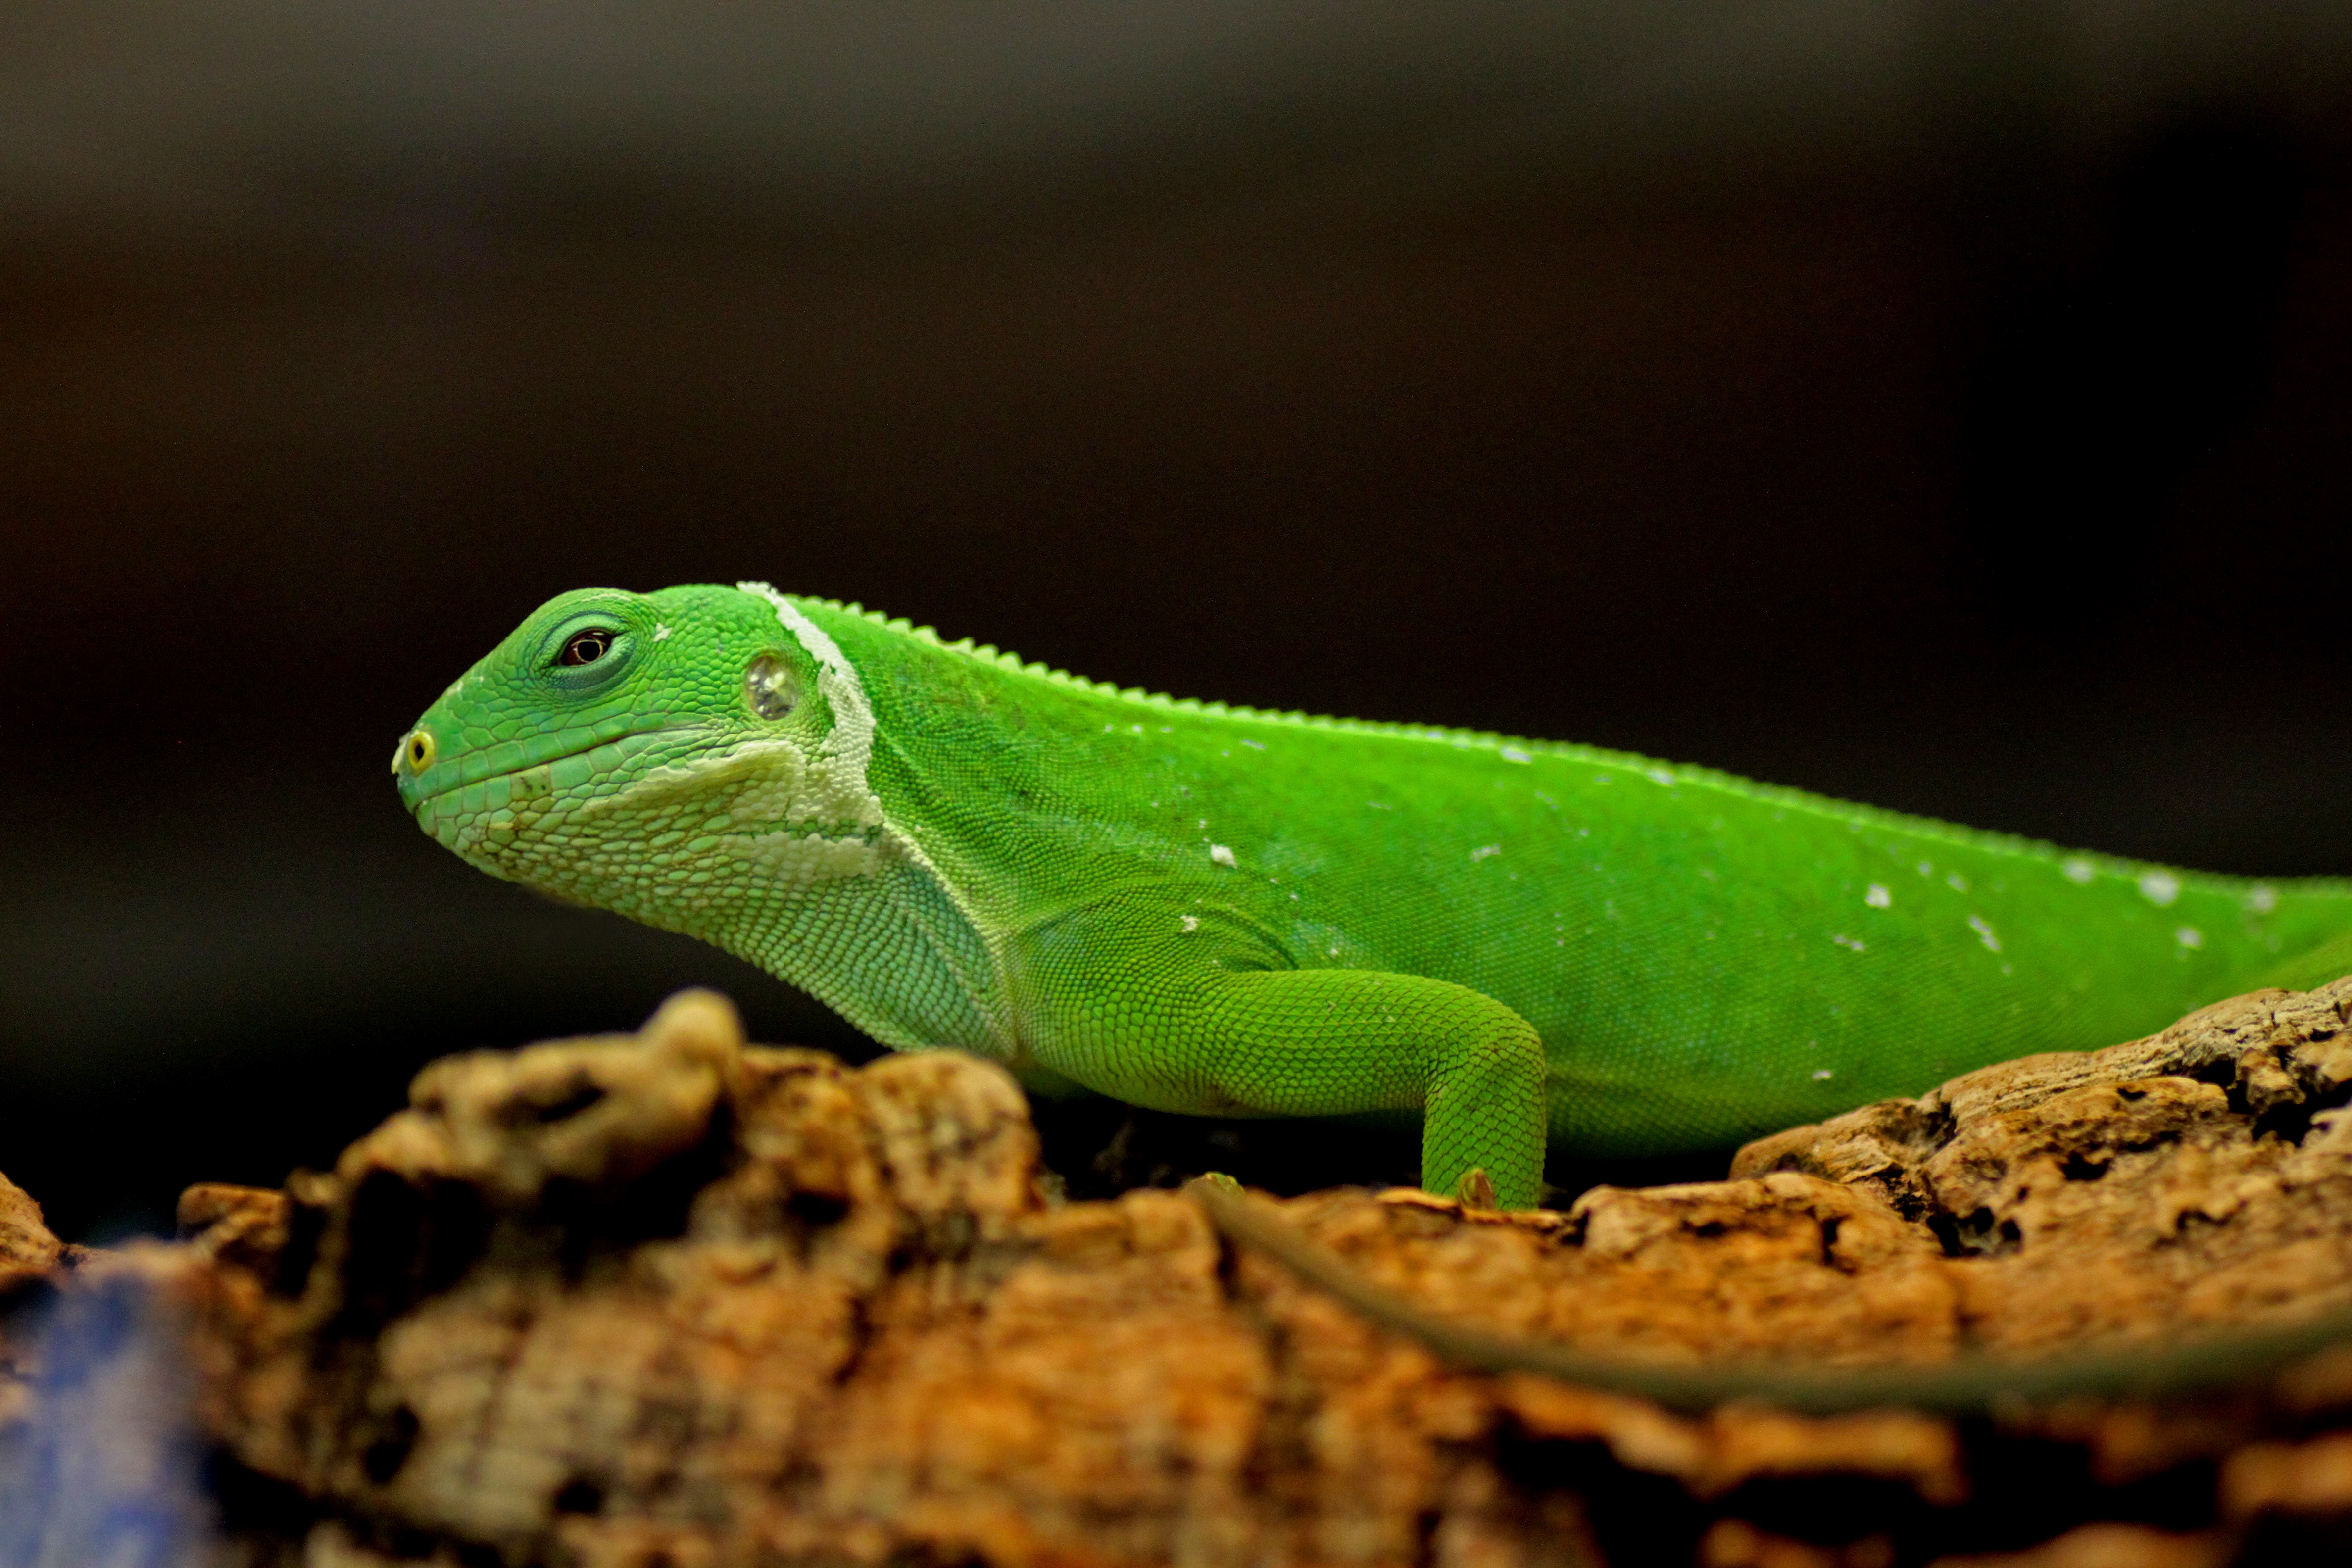
nature, animal, wildlife, green, small, reptile, scale, iguana, fauna, lizard, green lizard, close up, vertebrate, macro photography, lacerta, insect eater, green iguana, dactyloidae, scaled reptile, lacertidae, american chameleon